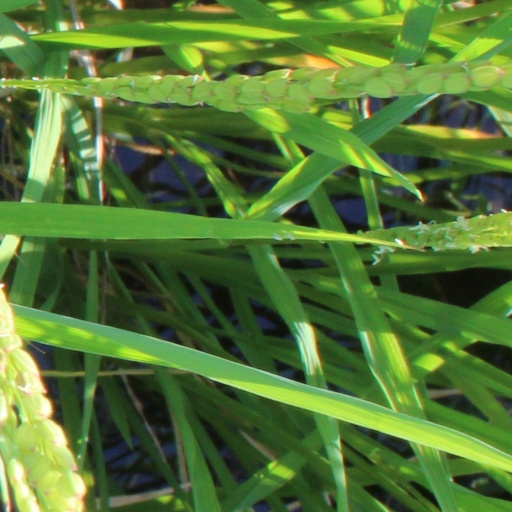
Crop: rice